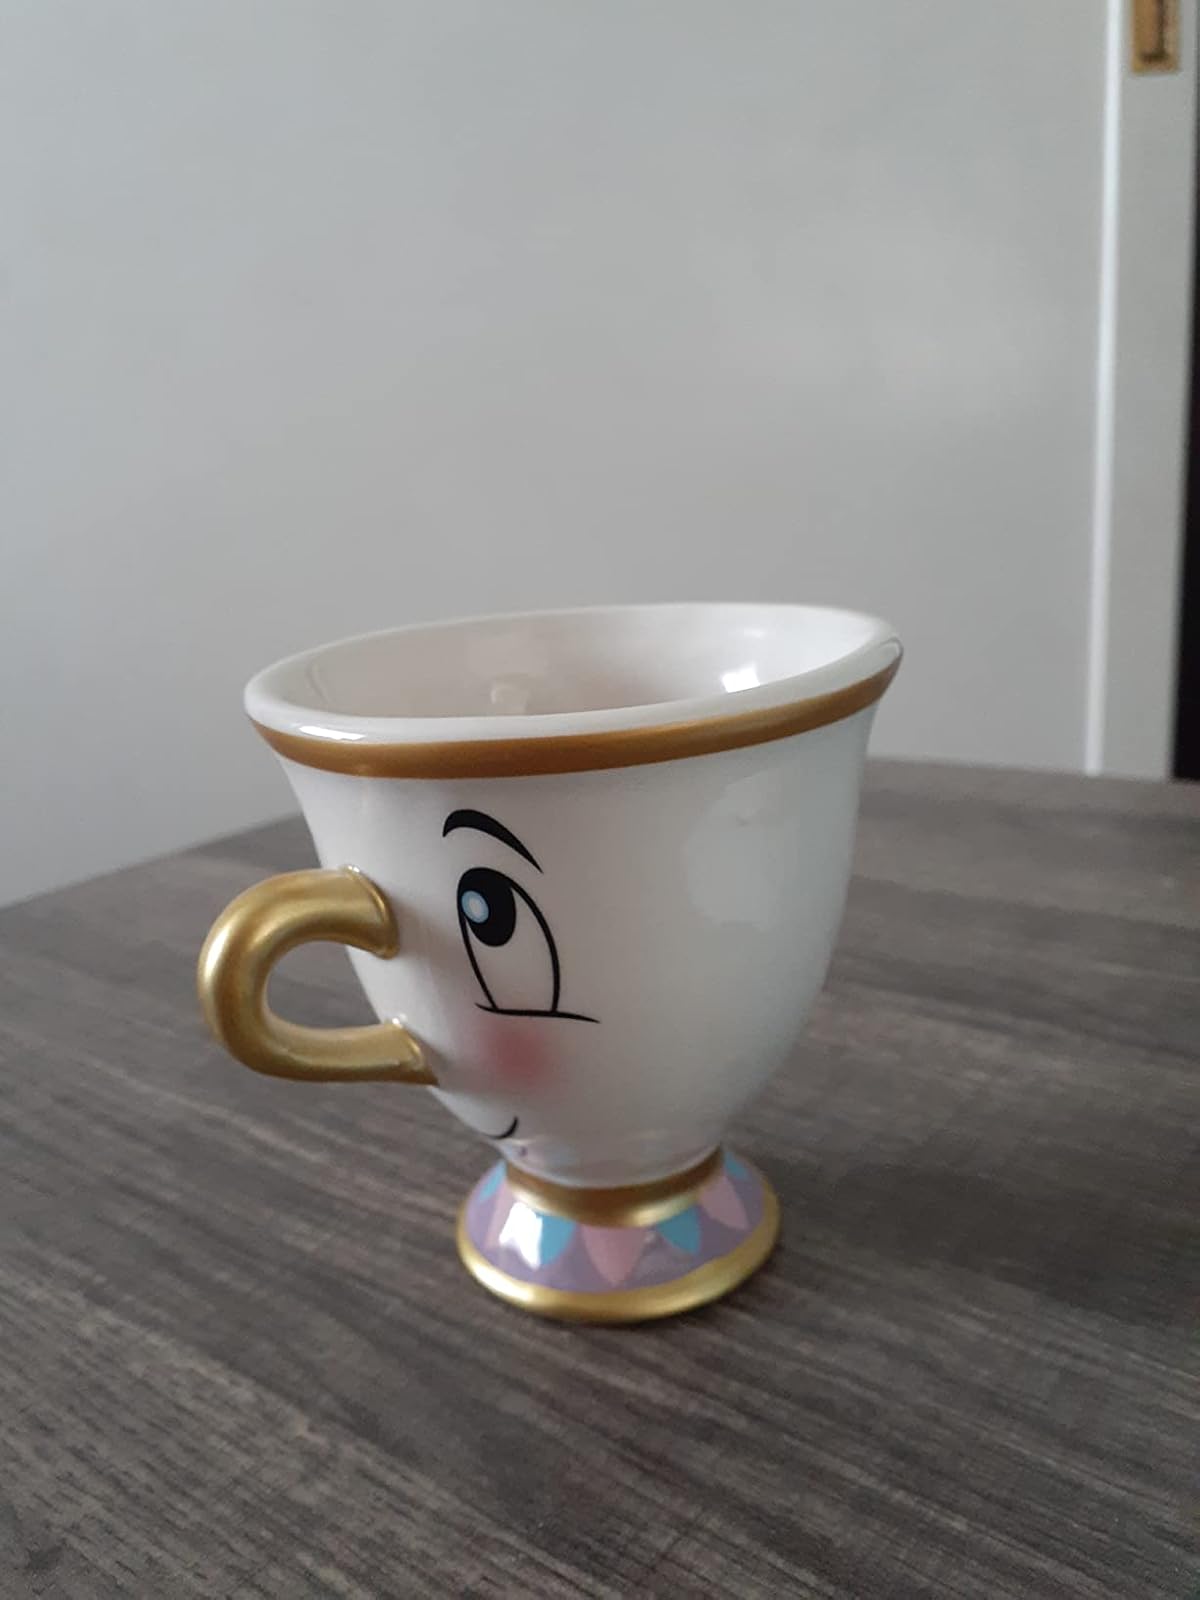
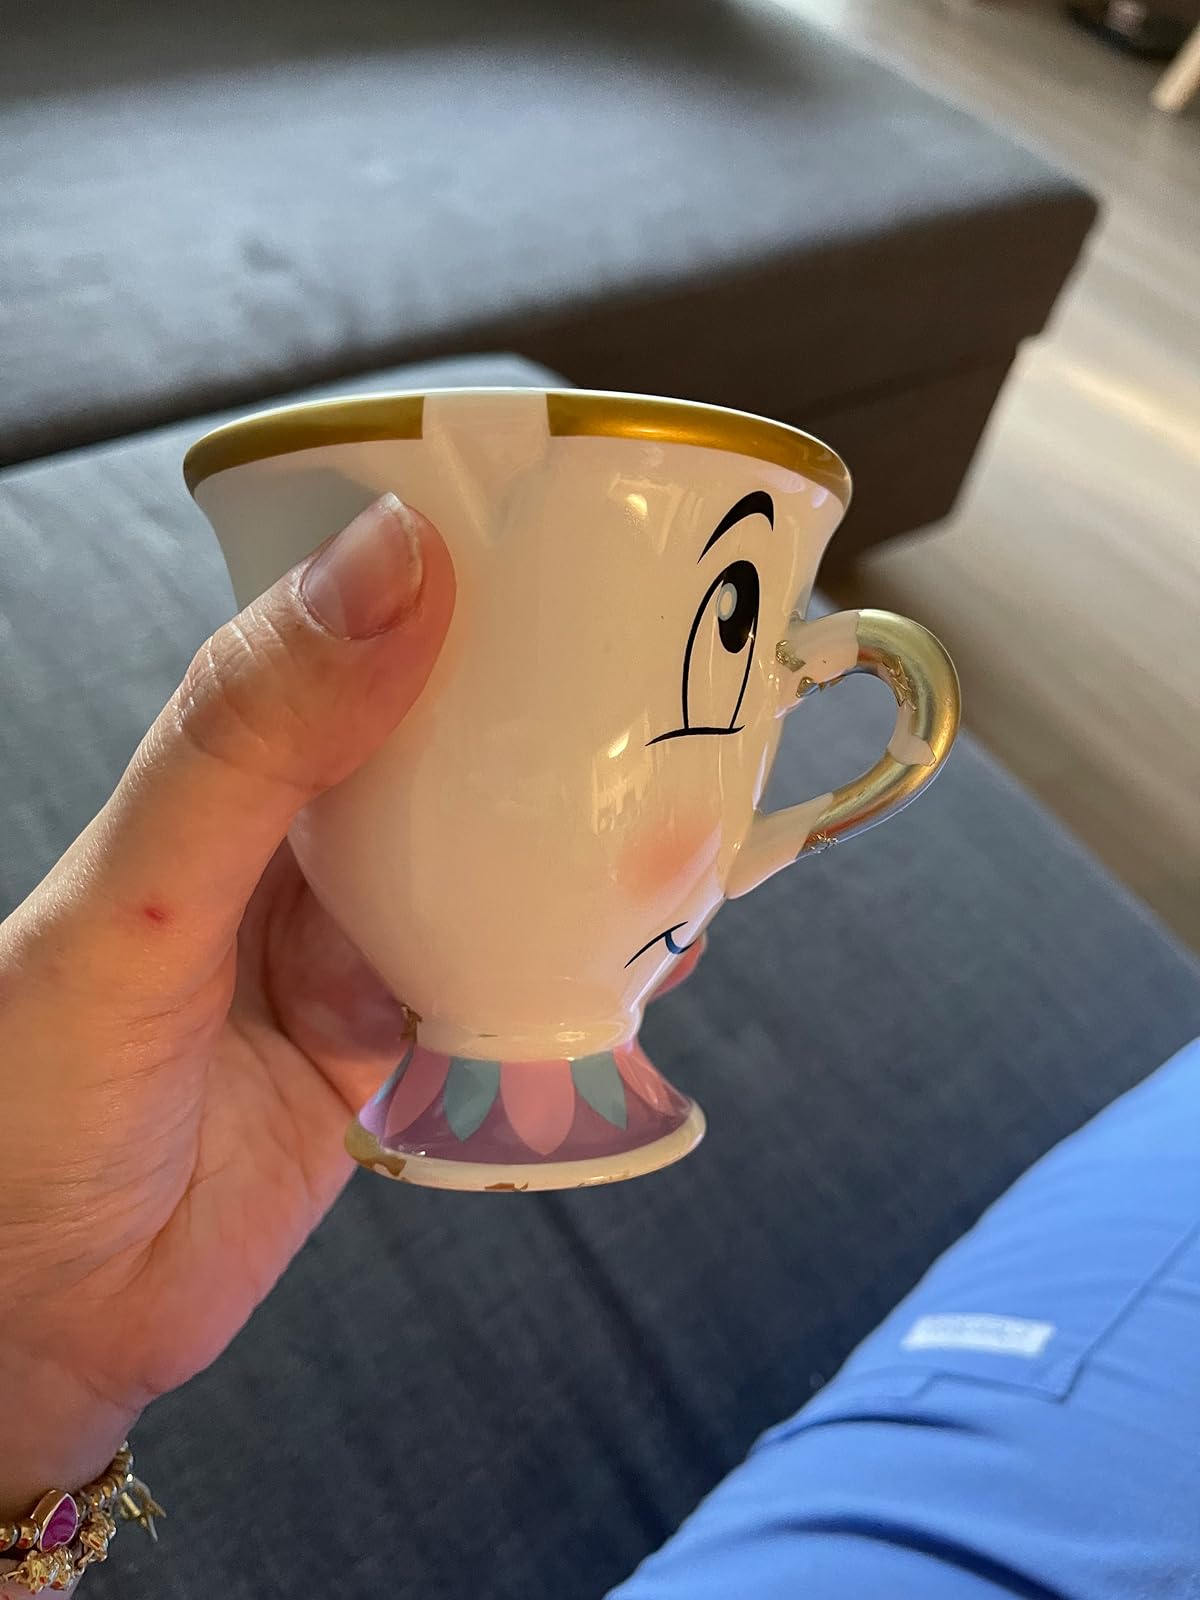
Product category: items_mug
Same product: yes